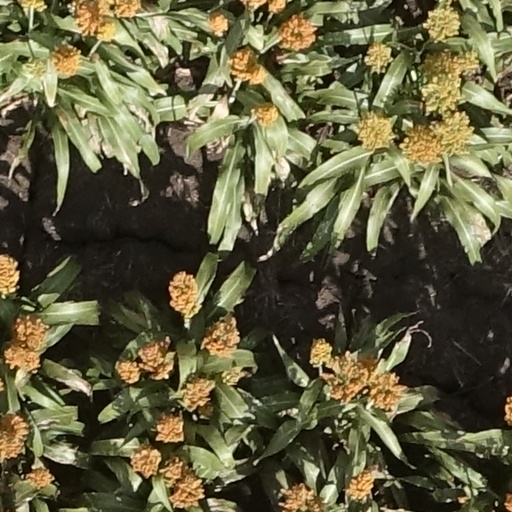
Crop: sorghum